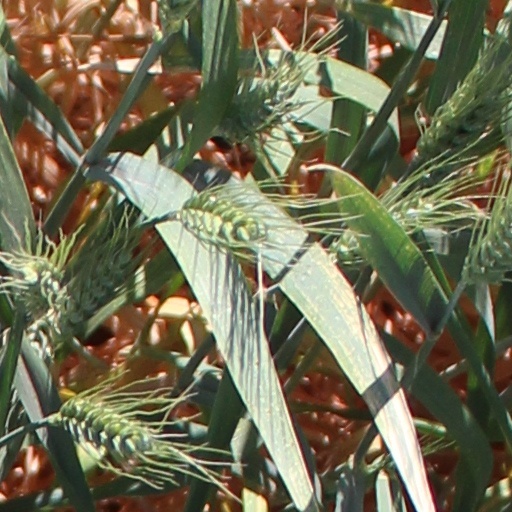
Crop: wheat